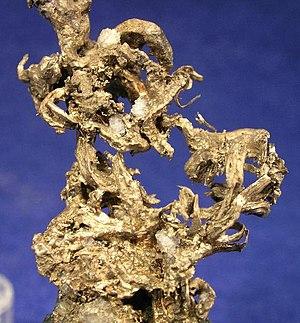
L'argent natif est une espèce minérale naturelle, corps simple métallique, dense et rare de formule chimique Ag, correspondant à l'élément chimique argent noté Ag. L'argent appartient à la classe minéralogique des éléments natifs.